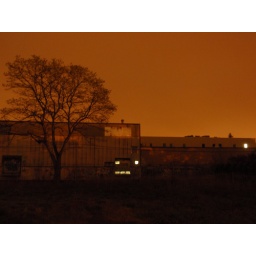
face in the factory red